Aron Kristjánsson

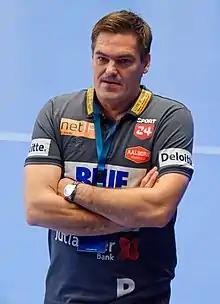
Kristjánsson in 2017

Aron Kristjánsson (born 14 July 1972) is a former handball player and the current head coach of the Bahrain men's national handball team.